Adanaspor

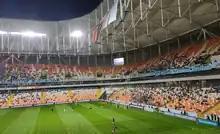
The New Adana Stadium

Adanaspor play their home matches at the New Adana Stadium in Sarıçam district since February 2021. South side of the stadium are designated for Adanaspor fans and are painted in orange and white. The stadium has a seating capacity of 33,543 and it is shared with Adana Demirspor. The club previously played their home games at the 5 Ocak Stadium from 1954 to 2021.